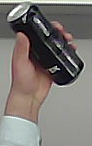
Product: monster_energydrink